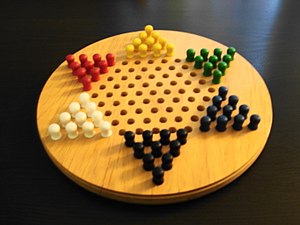
Kinaskak
Spilleplade med brikker i Kinaskak
Kinaskak er et strategisk brætspil for 2,3,4 eller 6 spillere.